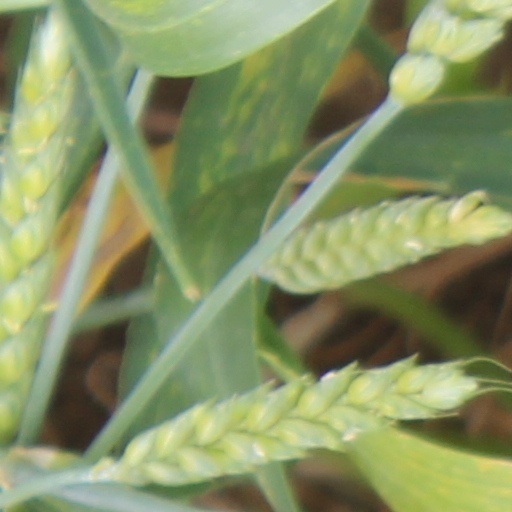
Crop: wheat